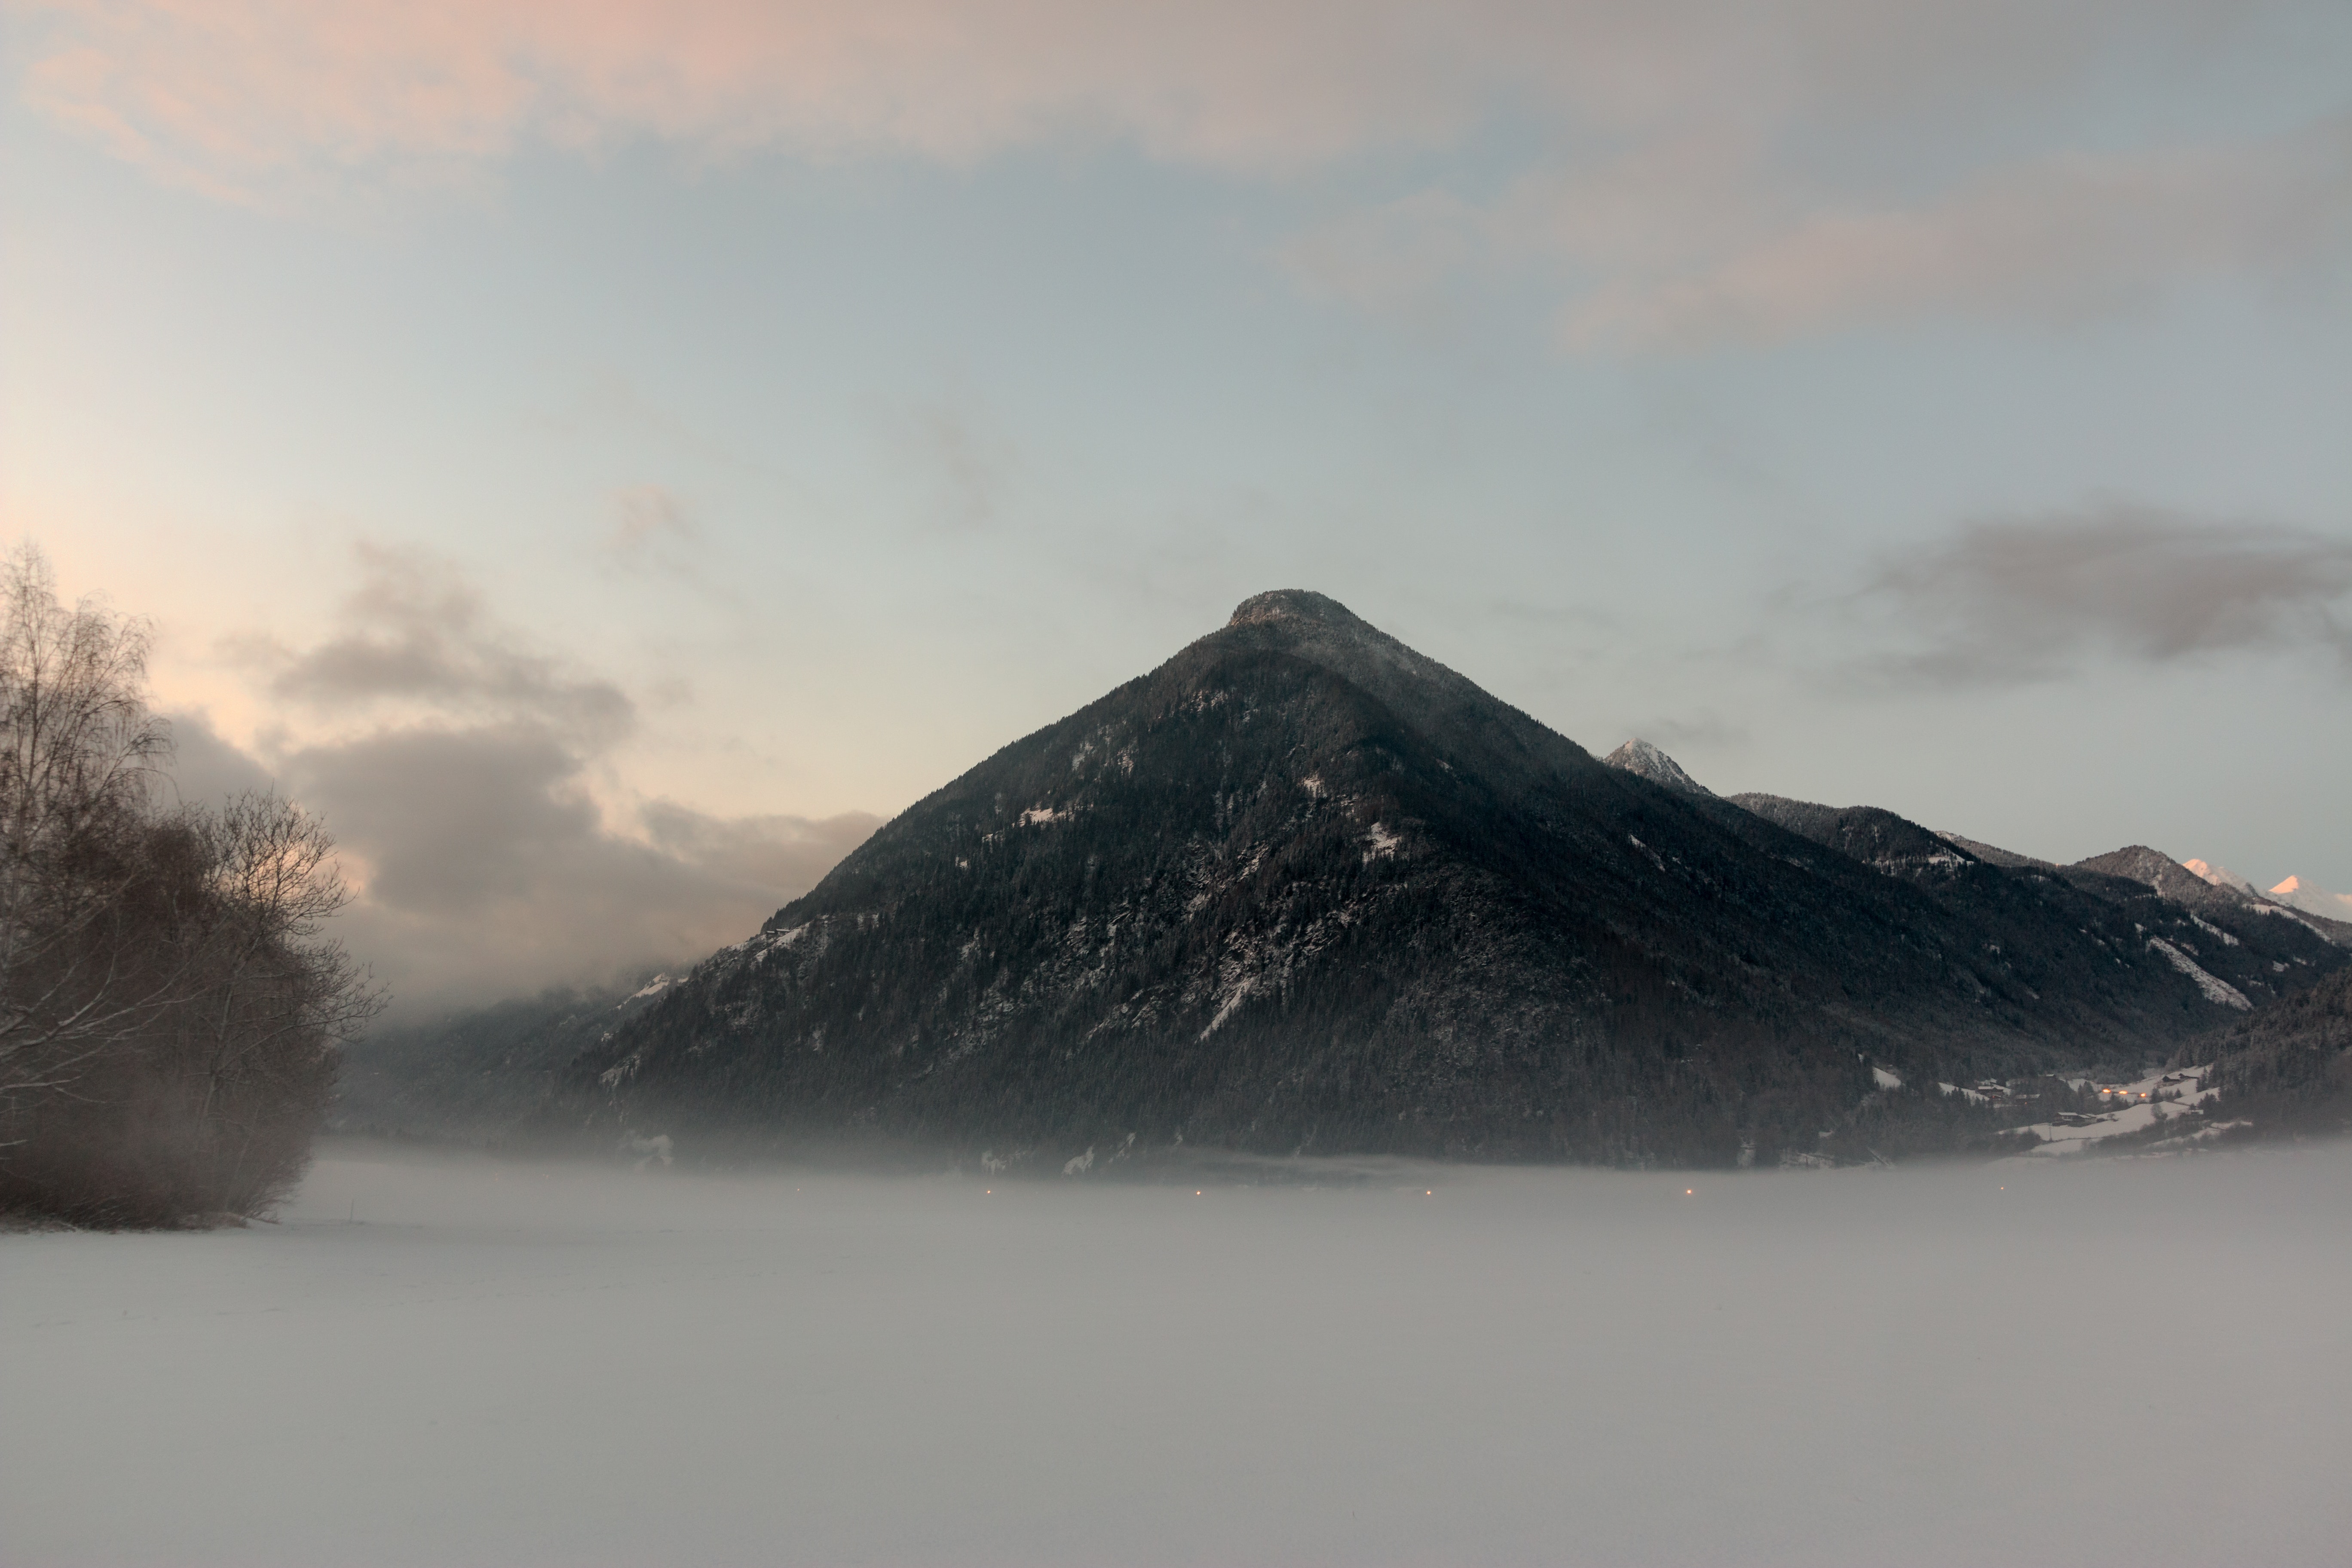
mountainous landforms, mountain, sky, atmospheric phenomenon, cloud, hill, stratovolcano, highland, snow, volcanic landform, mountain range, landscape, winter, summit, ridge, fell, geological phenomenon, rock, extinct volcano